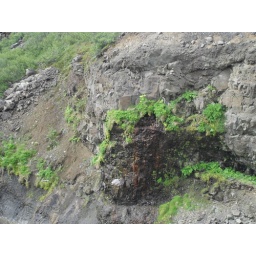
A duck face in the rock........